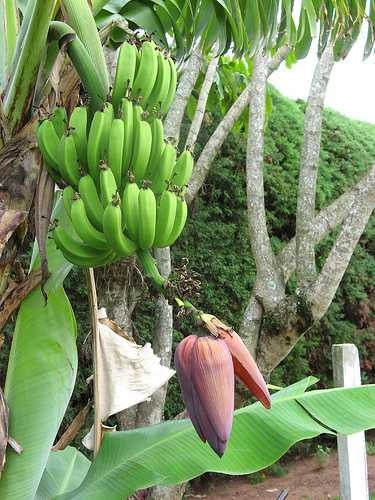
Label: Banana